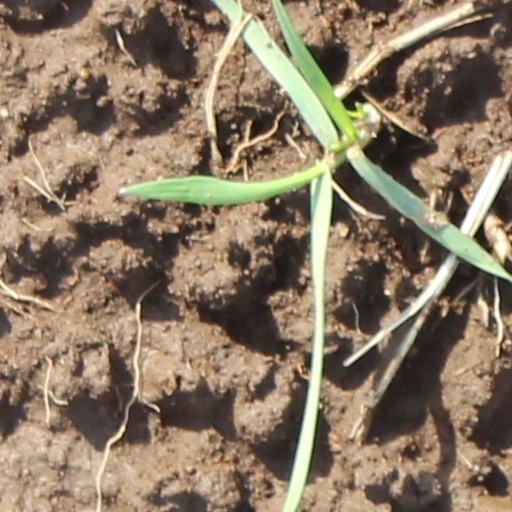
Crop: wheat